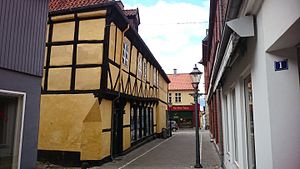
Ritmestergården
Ritmestergården i Store Kirkestræde er opført i 1630.
Ritmestergården i Store Kirkestræde er opført i 1630.
Ritmestergården er en bindingsværksbygning på hjørnet af Frisegade og Store Kirkestræde i Nykøbing Falster. Bygningen er opført i 1630 og er dermed en af byens ældste bygninger.